Robert Willis (engineer)

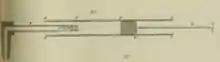
One of the pieces of apparatus used by Willis to generate vowel sounds. The reed is at R, air is pumped through the L-shaped tube at the left. The plunger P-Q-O varies the acoustic length of the outer tube.

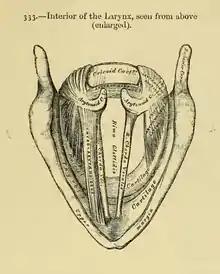
Willis's diagram of the larynx as used in Gray's Anatomy.

In 1828 and 1829, Willis presented two papers on the production of vowel sounds to the Cambridge Philosophical Society, which were published in 1830 as "On vowel sounds, and on reed-organ pipes". In 1830 he was made a Fellow of the Royal Society, partly on the basis of that work. In his work on vowel sounds, following on from that of von Kempelen and Kratzenstein, he rejected too close an imitation of the human vocal apparatus, noting that the mouth has important functions other than speech, and that parrots, with very different mouth parts, can produce recognisable speech. His apparatus typically used a reed, driven by a flow of air to produce a note, and a tube whose length could be varied. At different lengths, different vowel sounds were produced. His theory that the vowel sound depended on a single harmonic frequency in addition to the principal pitch is today regarded as too simple, but his work was the first systematic investigation in the field, and provided a valuable basis for later studies. In 1833 he published a paper "On the Mechanism of the Larynx". This work used both mechanical analogues and anatomical analysis of the larynx to provide a mechanical model of its operation. Willis noted that a leather or india-rubber band laid along a wooden surface could act as a reed, and that the pitch would change as the band was stretched. He argued that the vocal ligaments (vocal chords in modern usage) operated in this way. He correctly identified the muscles that acted to stretch and relax the vocal chords in sound production, and equally importantly those that opened and closed the airways, allowing either sound production or normal breathing, when air passes the vocal chords without producing a sound. A quarter of a century later, Gray used Willis's diagram of the Larynx in his "Anatomy" (1858). Hart (1966) states that these observations are "basic to the laws of laryngeal physiology today".